1921 Vanderbilt Commodores football team

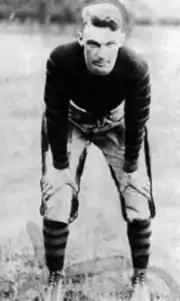
Jess Neely

After a Mercer punt and a return of fifteen yards by Ryan, Vanderbilt began a scoring drive highlighted by Godchaux' 48-yard run around the left end for a touchdown. A Baptist fumble, recovered by Tex Bradford, led to the next touchdown. After Vanderbilt was caught offside, Smith sprinted 11 yards off-tackle and the ball was at Mercer's 16-yard line. Red Williams ran for 12 yards on a split buck play, and Rupe Smith scored a touchdown on the next play. Mercer then ran a fake punt which netted four yards around the left end. The Baptists punted, giving Vanderbilt the ball at their own 39-yard line. After two short gains, Kuhn ran 10 yards from a punt formation and Meiers ran six more off-tackle. The next play was a 55-yard pass from Jess Neely to Tot McCullough for a touchdown, and the half ended with Mercer's 25-yard kick return.